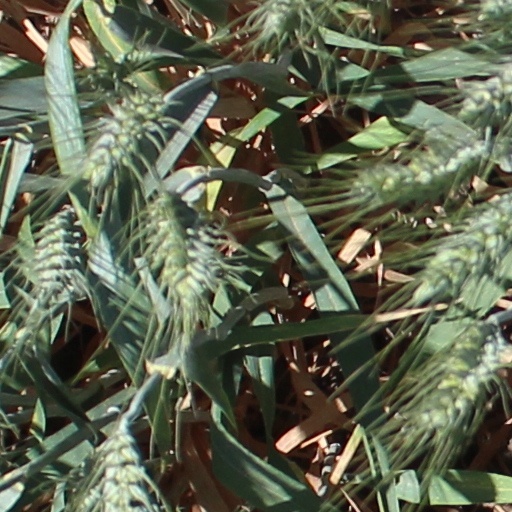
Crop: wheat